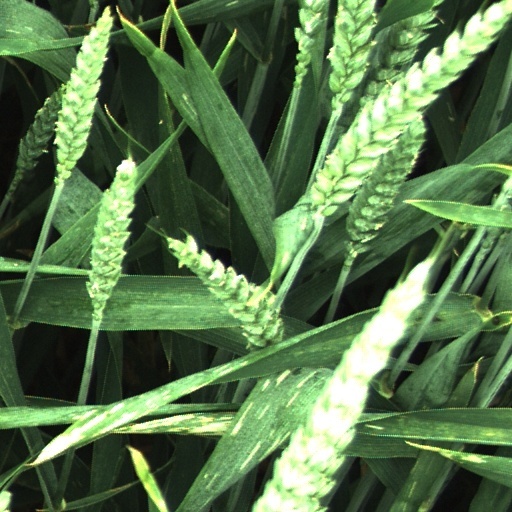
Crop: wheat